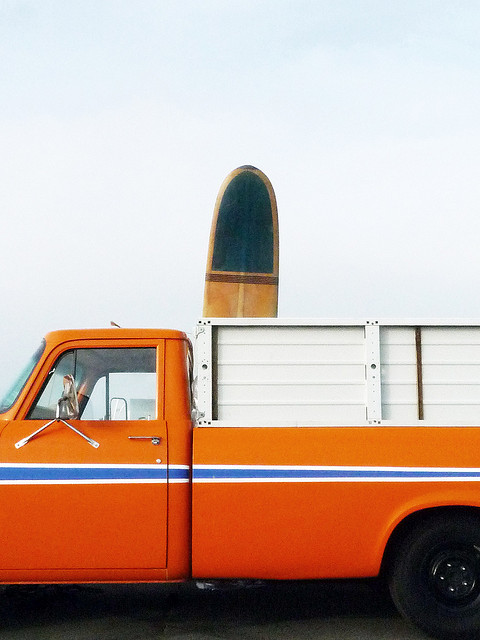
An orange and white truck parked in front of a building.

A large pick up truck on a city street.

A truck with a surfboard sticking out of the back

An orange truck with a stripe on it and a surfboard.

An orange truck with a surfboard on it.